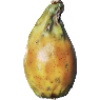
Label: cactus_fruit